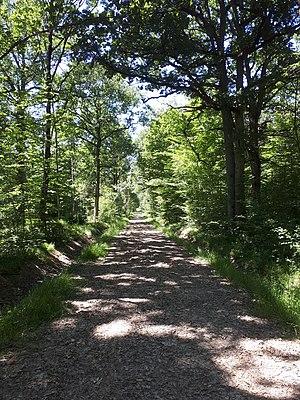
Allée principale du bois de Mertry
La forêt de Coubert est un massif forestier de plus de 1 800 hectares dont environ 375 hectares de forêt domaniale, situé en Seine-et-Marne.